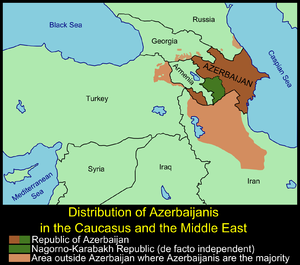
Les Azéris, aussi appelés Āzarīs, Azerbaïdjanis, Turcs azéris, ou Turcs, forment un groupe ethnique d'origine turcique qui vit principalement dans le nord-ouest de l'Iran et dans la République d'Azerbaïdjan. On les trouve aussi dans une large zone du Caucase au plateau iranien. Les Azéris sont en majorité musulmans chiite et ont un patrimoine culturel composé d'éléments iraniens, caucasiens et turcs.
La déportation des peuples en URSS est une des formes de répression politique en URSS. Les particularités de ces déportations étaient, d'une part, l'absence fréquente de procédure judiciaire et d'autre part leur caractère aléatoire : elles pouvaient toucher aussi bien des personnes accusées d'actions concrètes, supposées hostiles mais de manière absurde, que des groupes de personnes préalablement définis comme « nuisibles » ou « ennemis ».